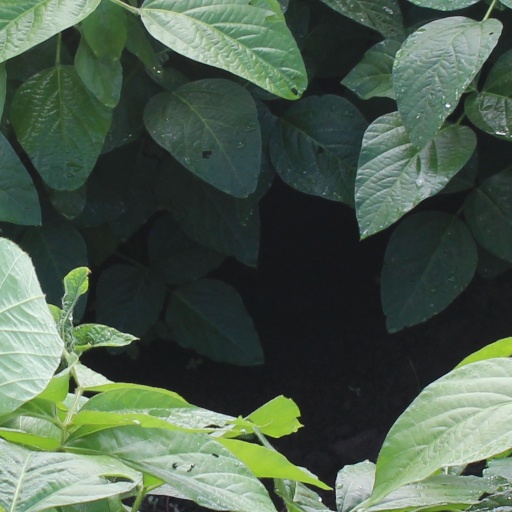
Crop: soybean